1991 Cannes Film Festival

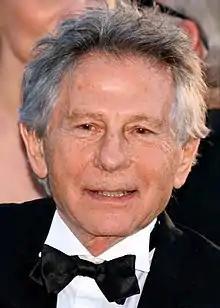
Roman Polanski, Jury President of the Main competition

The following films were selected for the "Un Certain Regard" section: